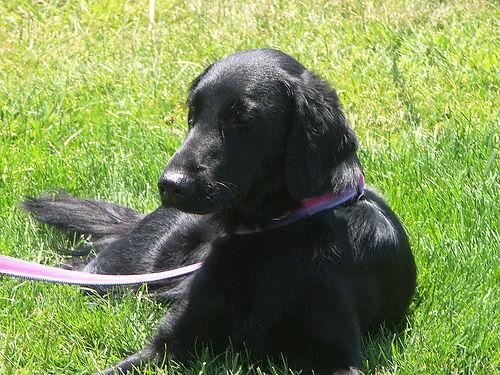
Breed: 206-n000047-flat_coated_retriever